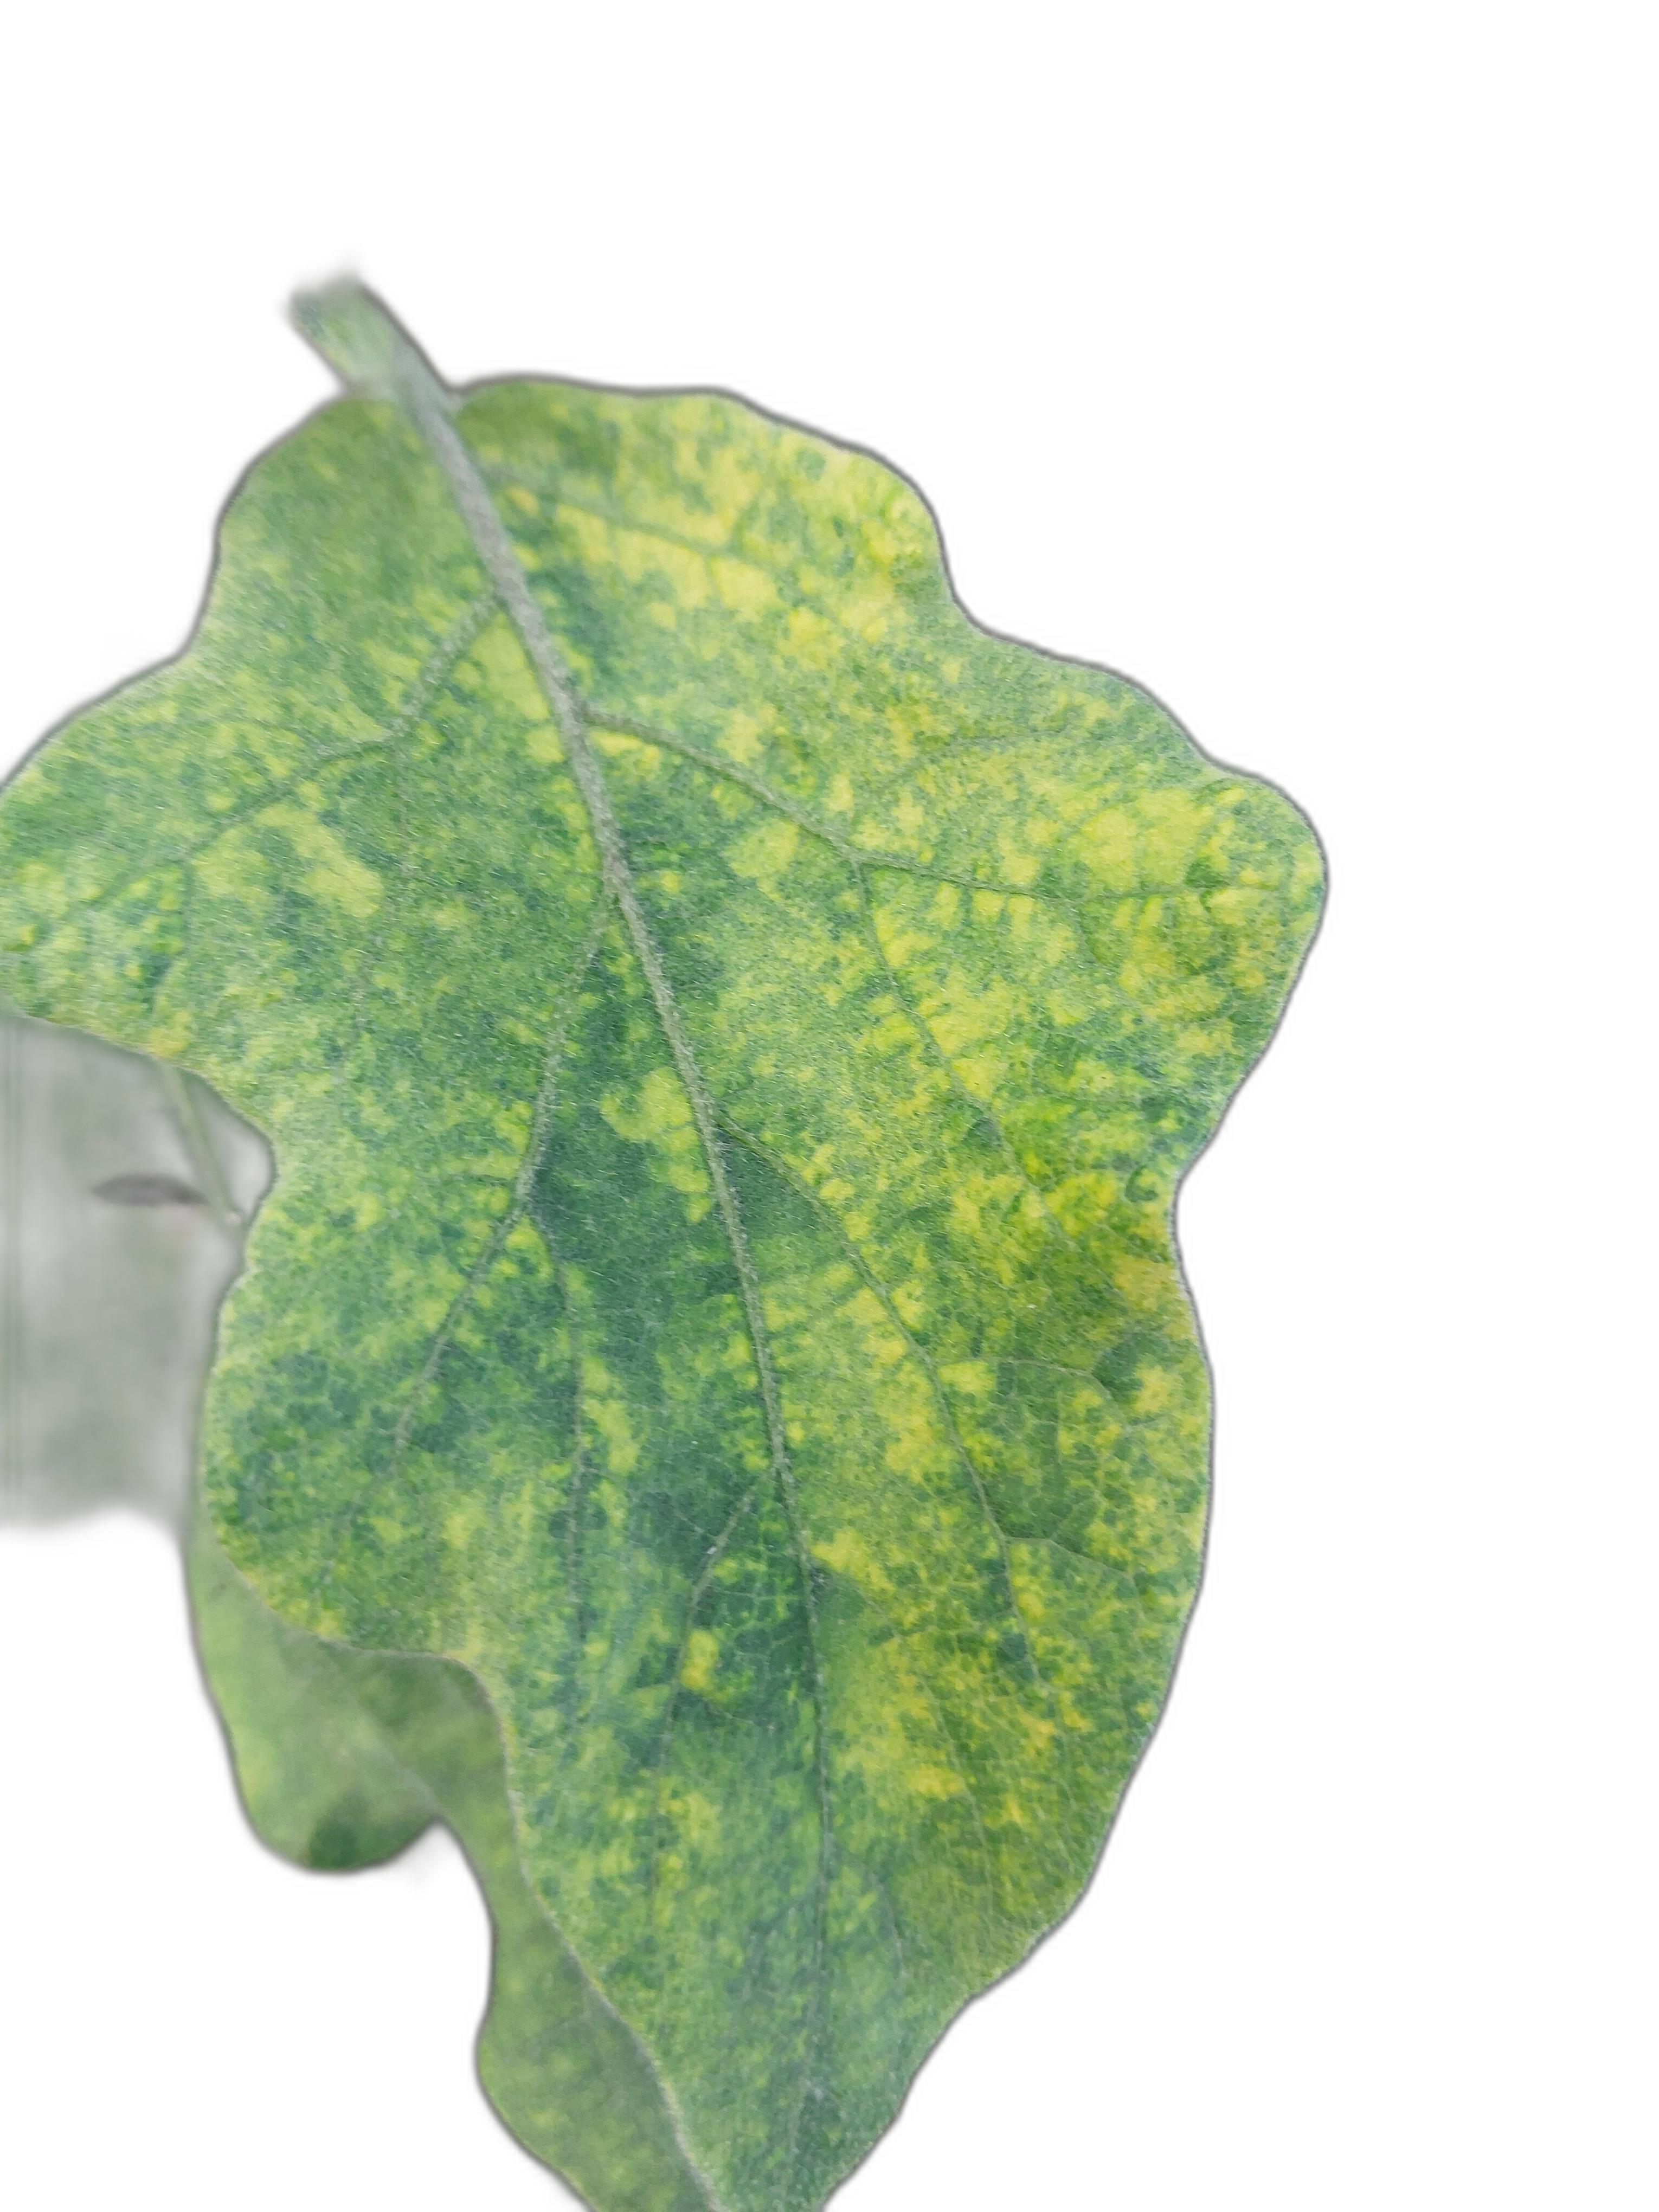
Label: Mosaic Virus Disease